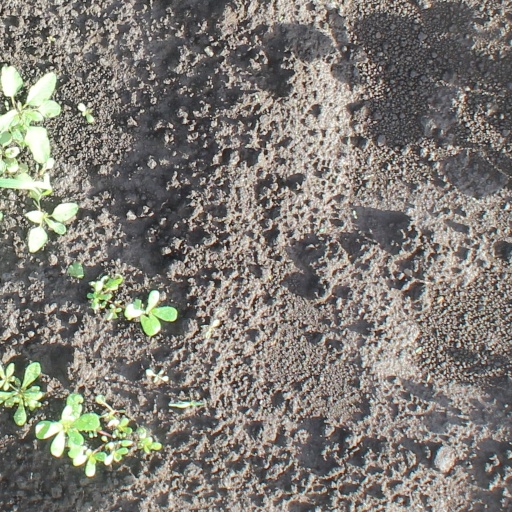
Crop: soybean